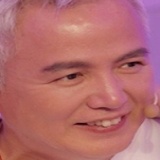
diễn viên Từ Tranh